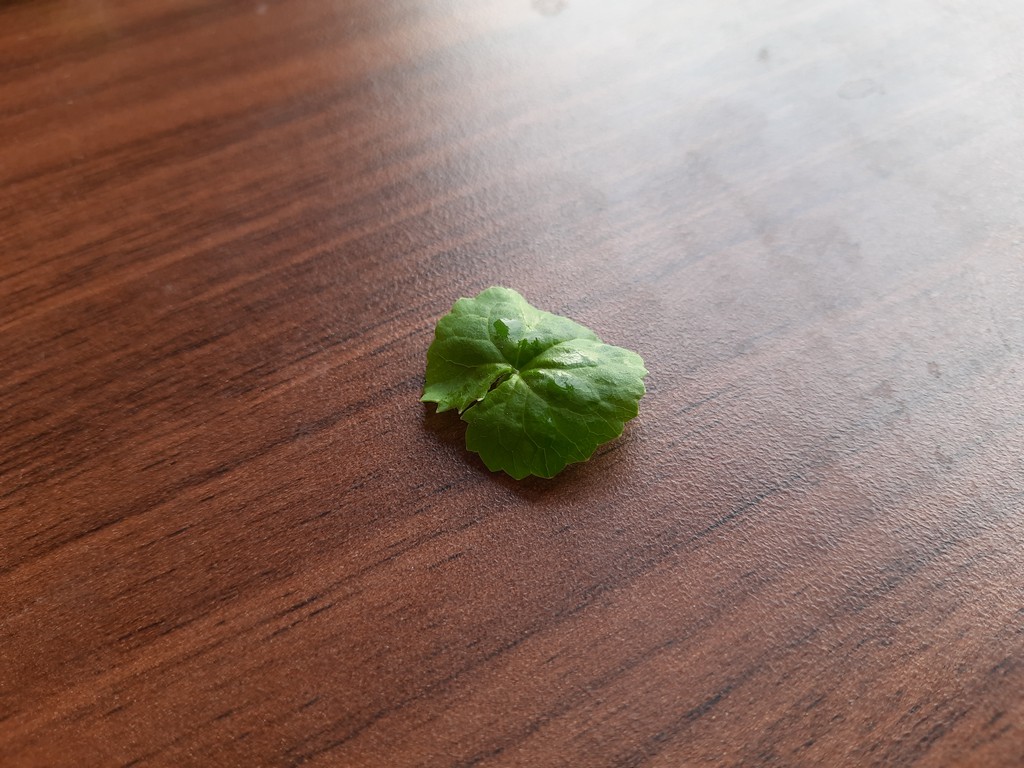
Label: Healthy